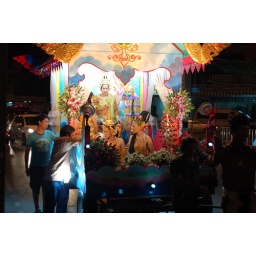
As we were walking through the Saturday night market in Bankok, a tiny parade spontaneously came through.